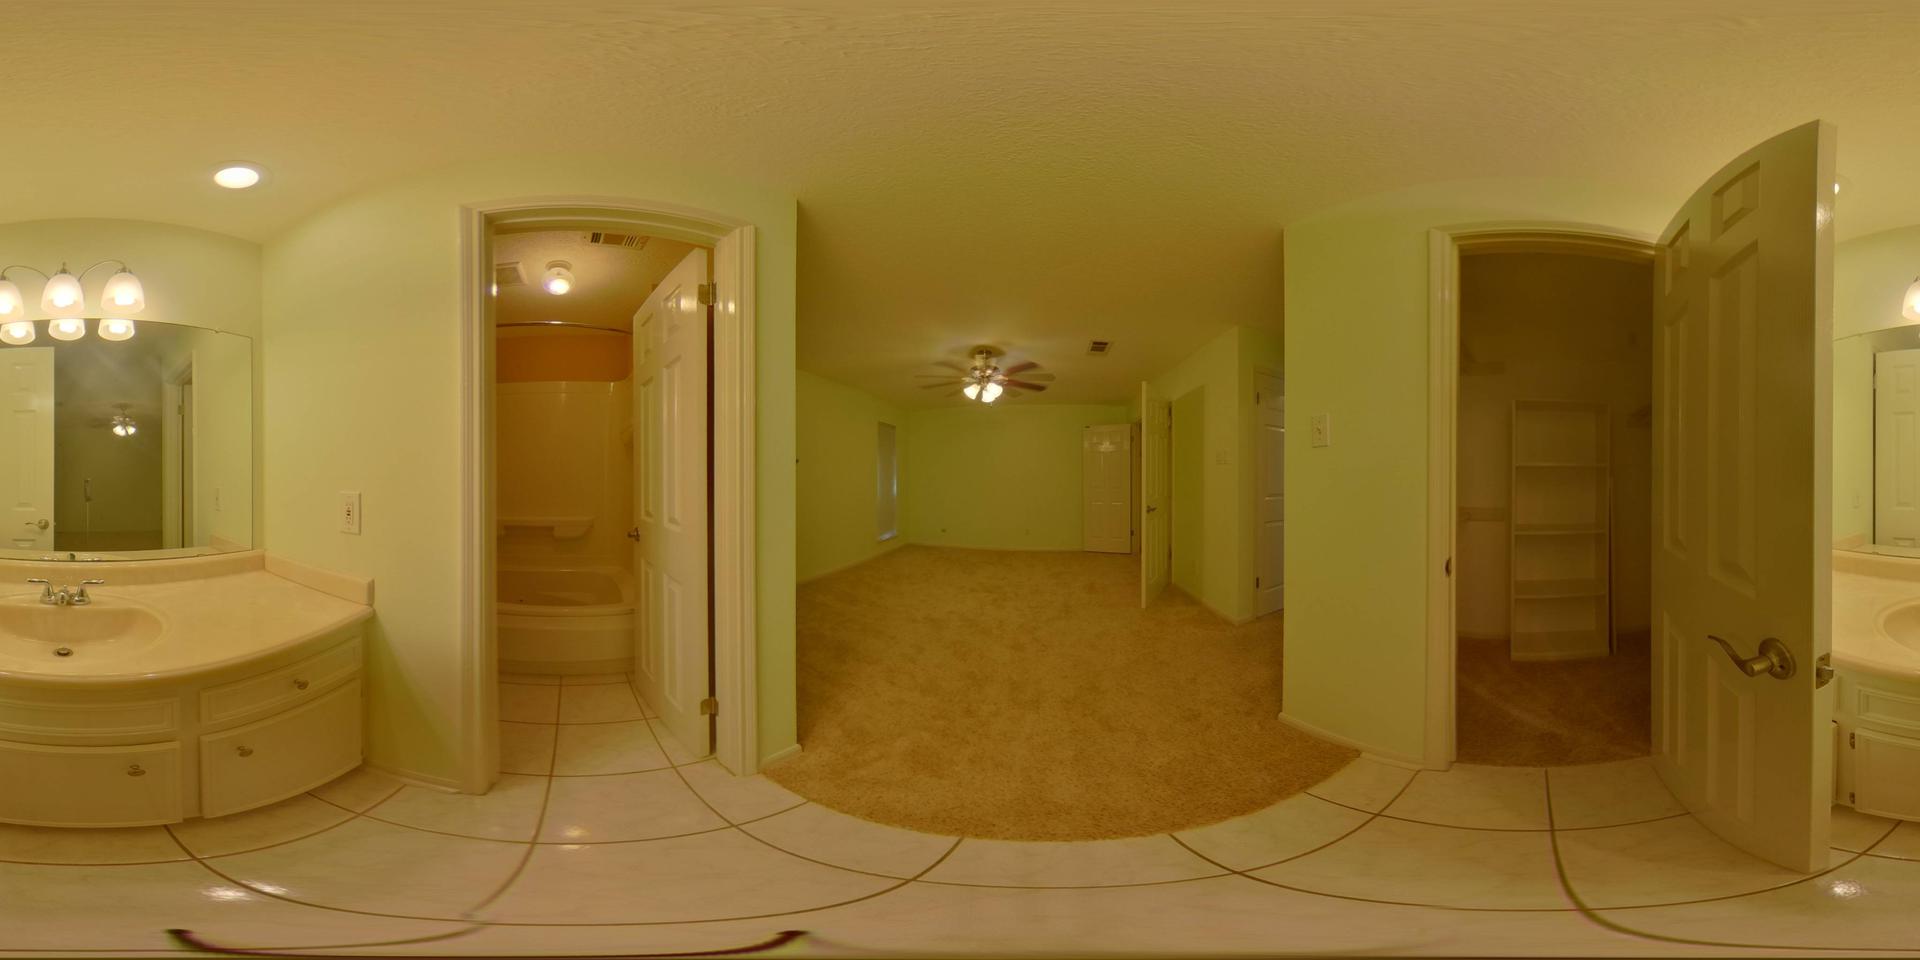
Referred object: the white shelving unit in the closet

Referred object: look straight ahead at the ceiling fan

Referred object: the open closet opposite the sink